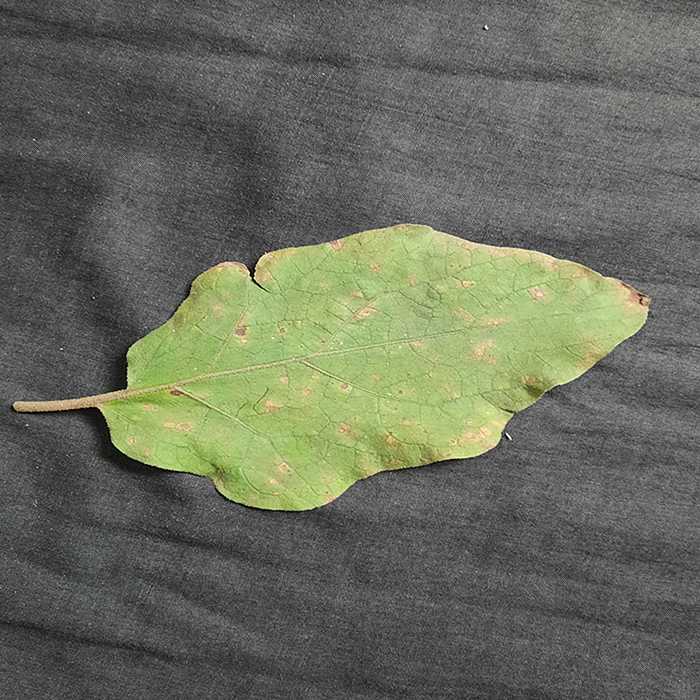
Plant: Eggplant
Label: Eggplant Cercopora leaf spot